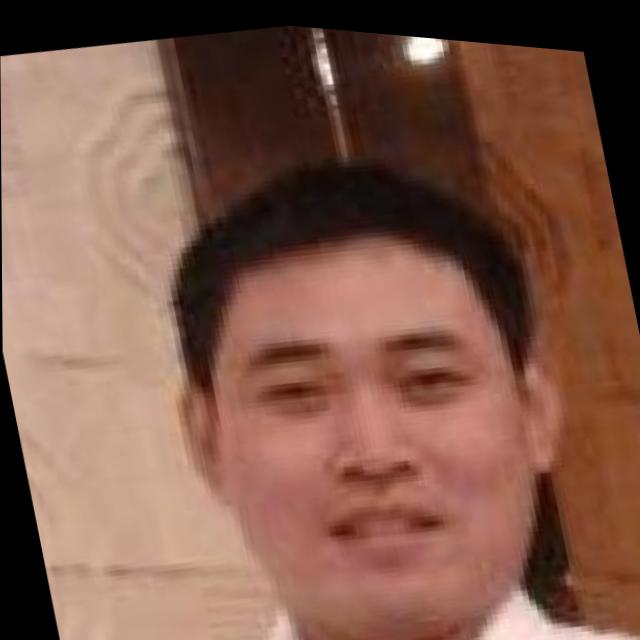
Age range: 21-44